List of Monster episodes

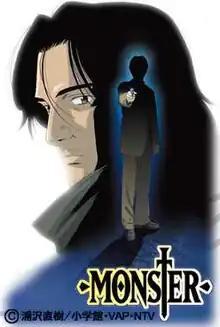
Promotional image for the anime series featuring Kenzo Tenma and a partially-shadowed Johan Liebert.

The "Monster" anime series adapts Naoki Urasawa's manga of the same name. The 74-episode series was created by Madhouse and broadcast on Nippon Television from April 7, 2004, to September 28, 2005. Directed by Masayuki Kojima, it is a faithful adaptation of the entire story; essentially recreated shot for shot and scene for scene compared to the original manga. The few subtle differences include short snippets of additional dialogue and slight re-ordering of scenes in places. The series soundtrack is composed by Kuniaki Haishima.